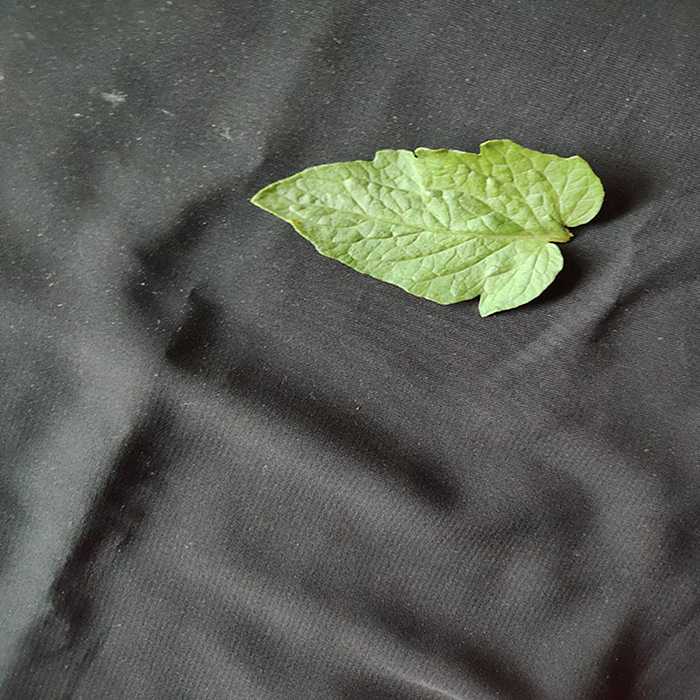
Plant: Tomato
Label: Tomato Fresh leaf